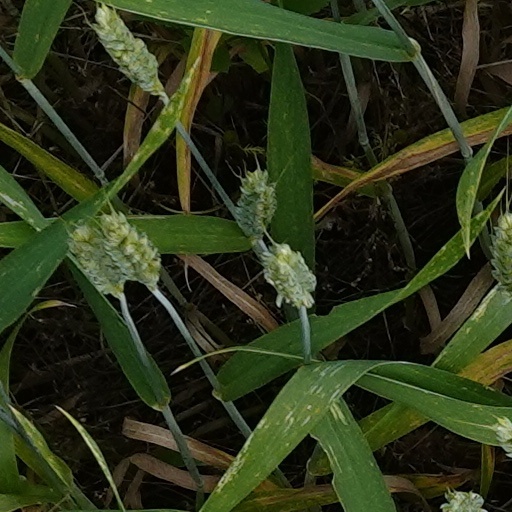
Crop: wheat